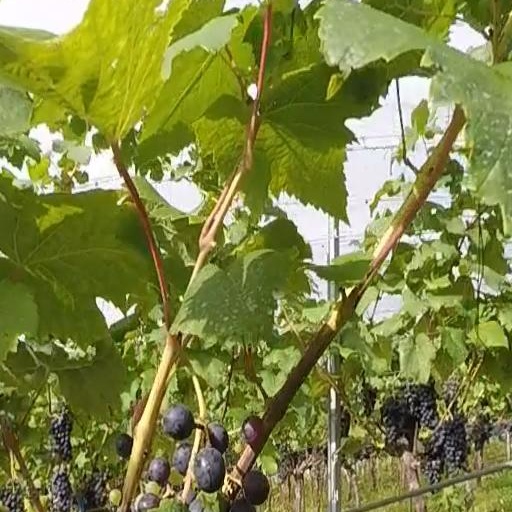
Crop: grape